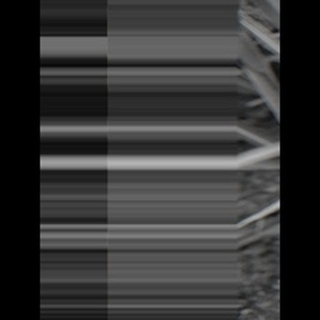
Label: sugarcane_rust